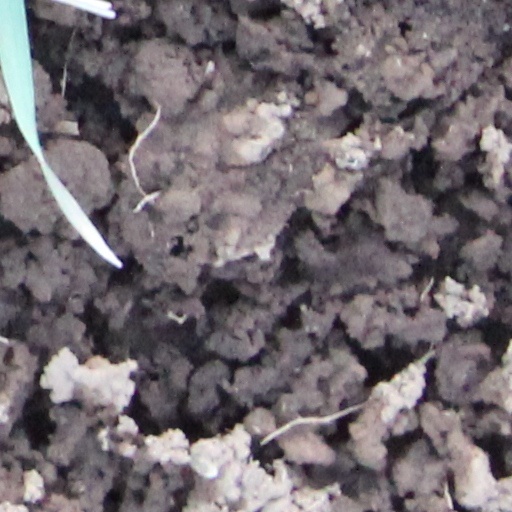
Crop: wheat